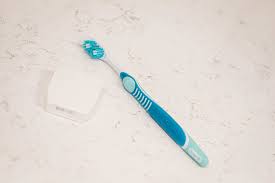
Waste category: trash